Prisoners of war in the American Revolutionary War

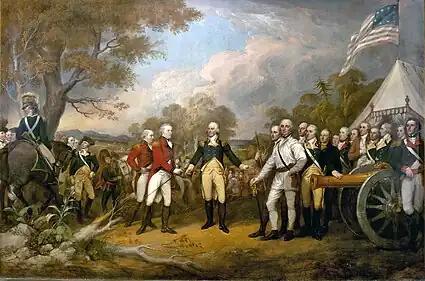
"Surrender of General Burgoyne" by John Trumbull, 1822; this painting hangs in the United States Capitol Rotunda

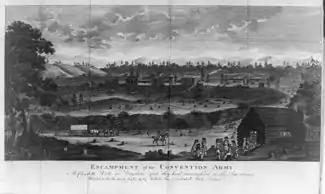
A 1789 etching depicting the encampment of the Convention Army at Charlottesville, Virginia

After British, German, and Canadian troops were defeated, Lieutenant General John Burgoyne and Major General Horatio Gates were unable to agree about the fate of 5,900 prisoners. In the Convention of Saratoga, the terms stipulated that the troops would be returned to Europe, never to wage war with North America again. Congress saw that condition as an abysmal part of the treaty for one of its greatest victories in the American Revolution and delayed its ratification repeatedly. General Burgoyne grew frustrated with Congress and openly condemned its actions. Congress used Burgoyne's words as evidence that he was planning to renounce the convention and suspended it until Great Britain recognized American independence. The Americans ended up holding the Convention Army for the duration of the war.